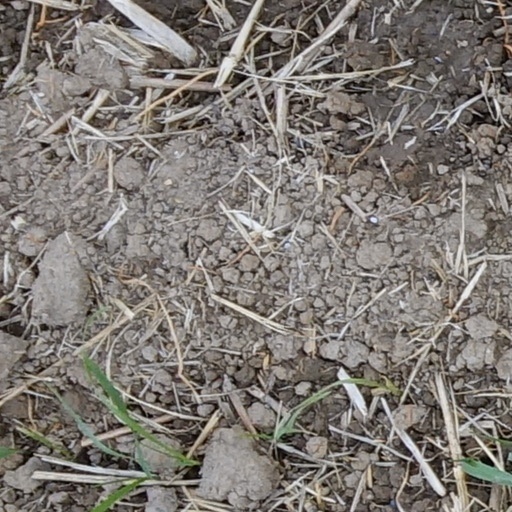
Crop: wheat